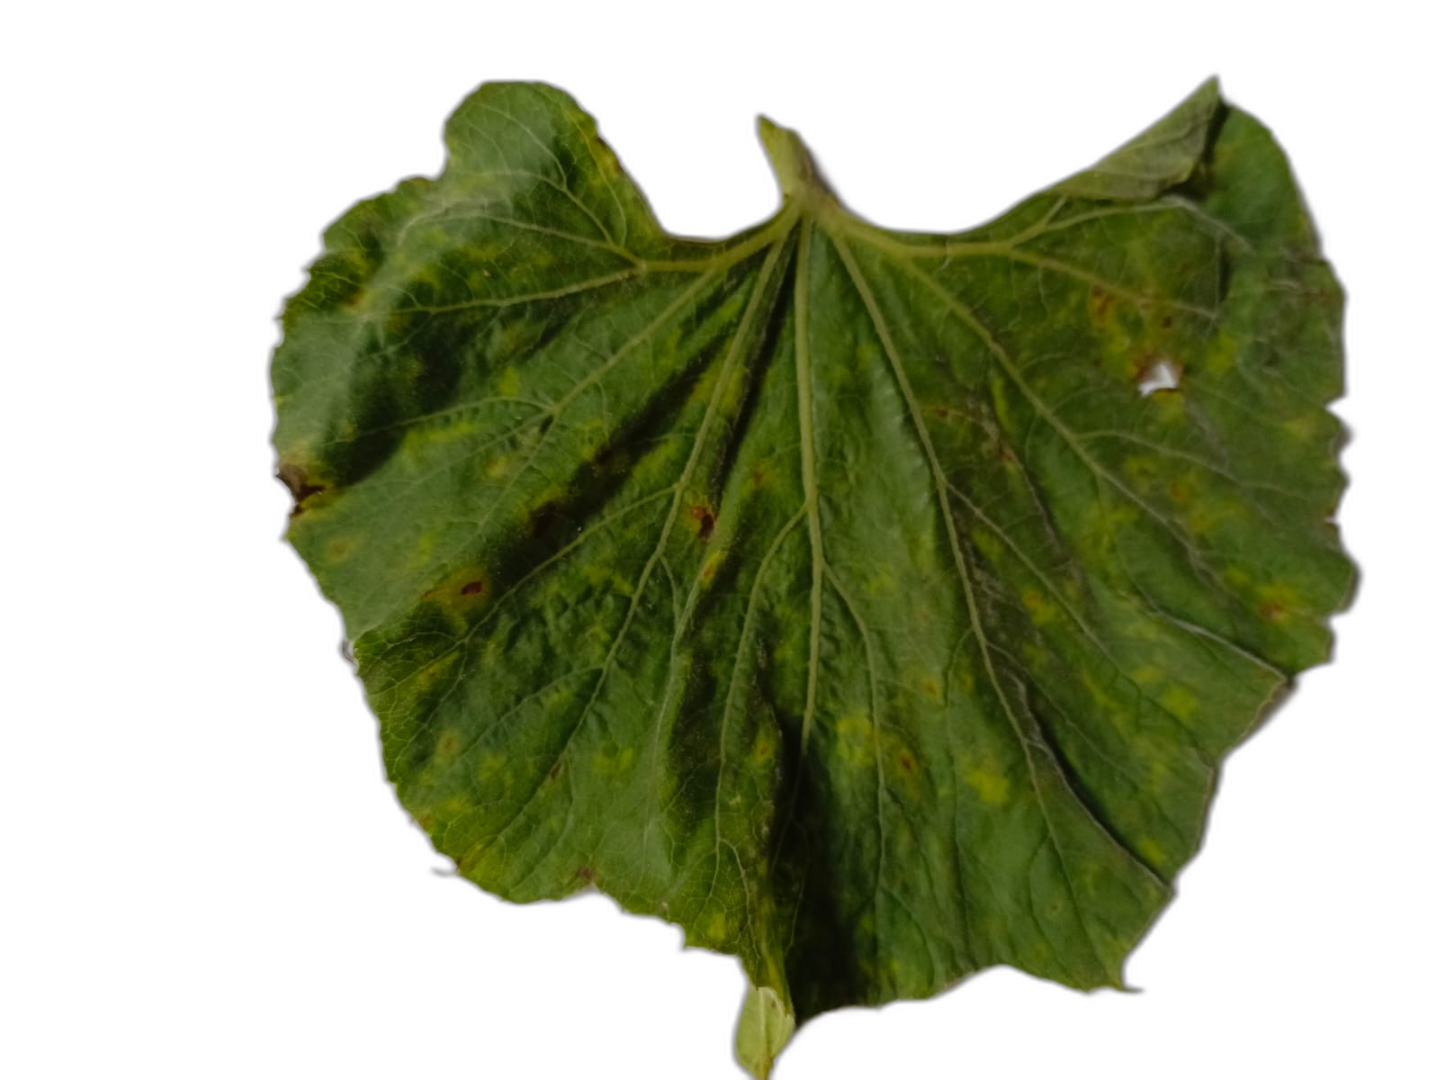
Crop: Bottle Gourd
Label: Mosaic_Virus